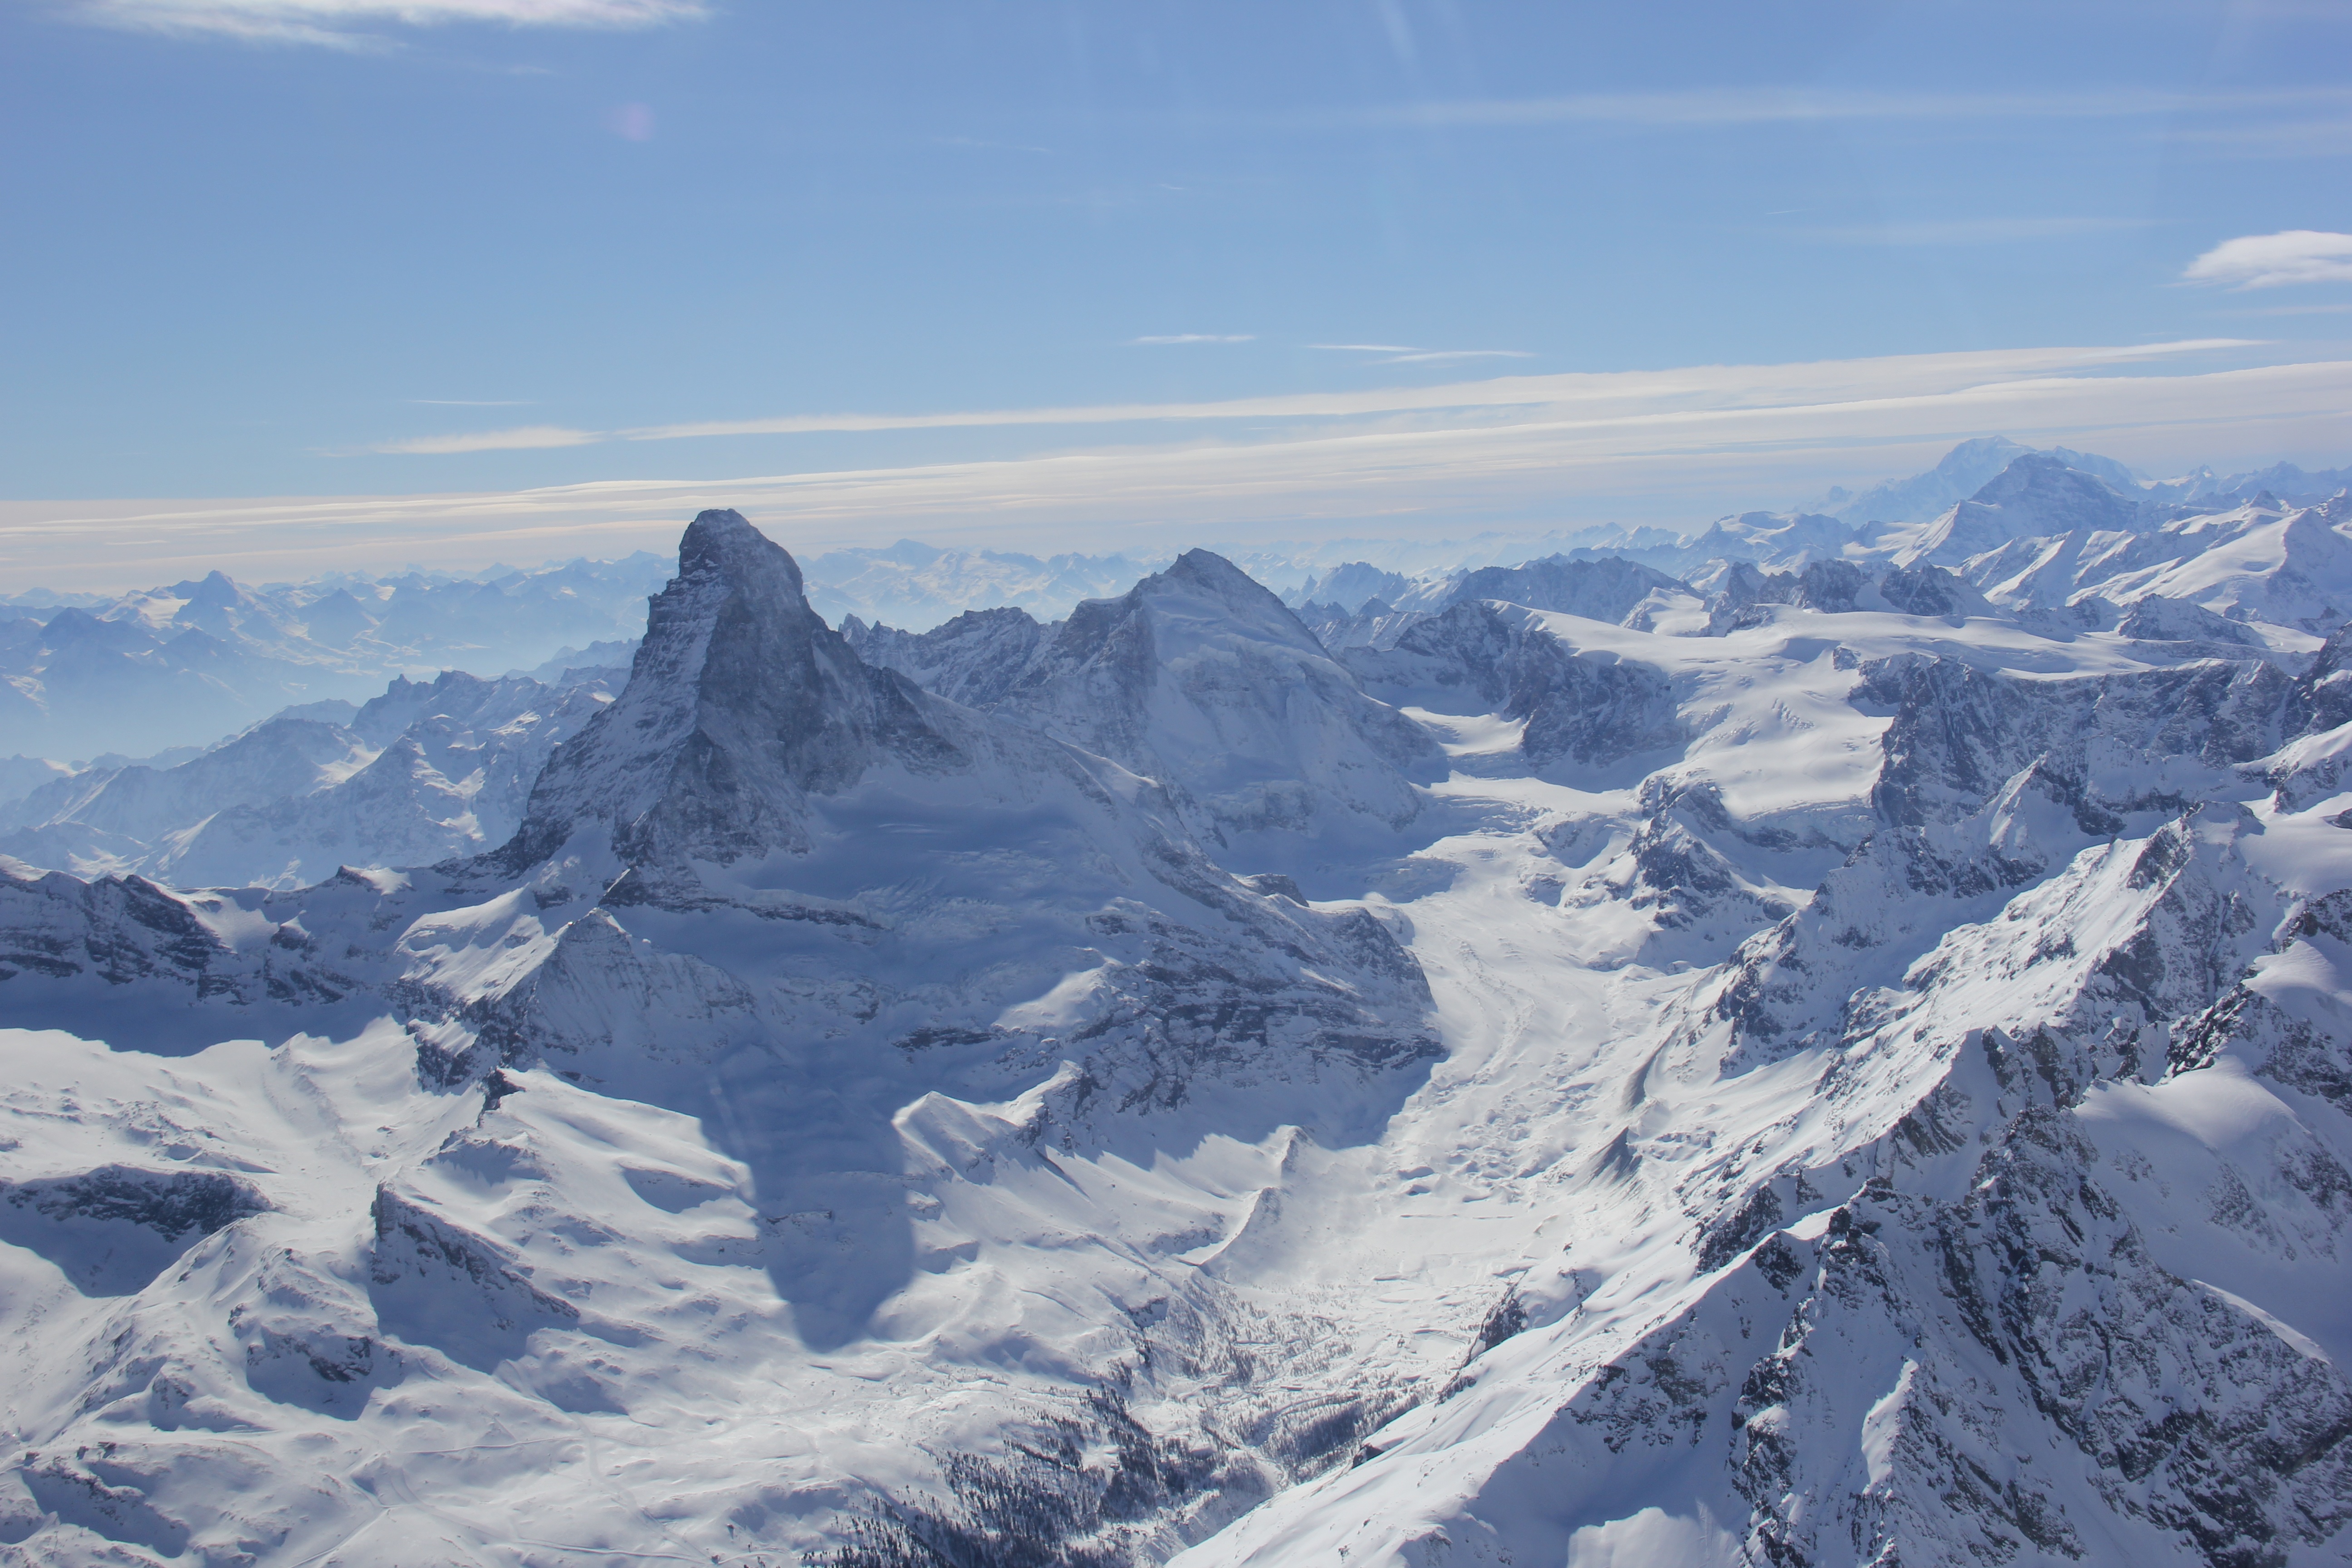
landscape, nature, mountain, snow, winter, adventure, mountain range, glacier, weather, alpine, blue, ridge, summit, mountaineering, sunny, mountains, alps, plateau, switzerland, cirque, piste, high mountains, valais, landform, ski touring, series 4000, zermatt, matterhorn, ski mountaineering, geographical feature, mountainous landforms, geological phenomenon